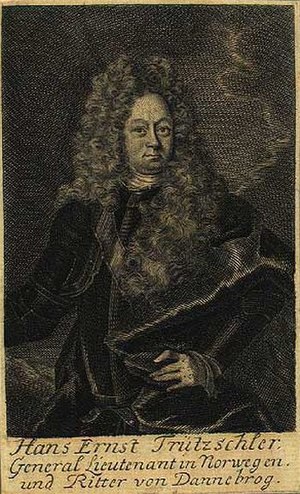
Hans Ernst von Tritzschler / Ægteskaber
Hans Ernst von Tritzschler
Hans Ernst von Tritzschler var en dansk-norsk officer.